Rodrigo González (musician)

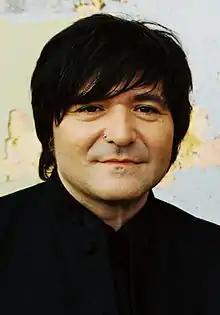
González in 2012

Rodrigo "Rod" Andrés González Espíndola (born 19 May 1968) is a Chilean-born German musician known as the bassist and one of the singers of German rock band Die Ärzte.